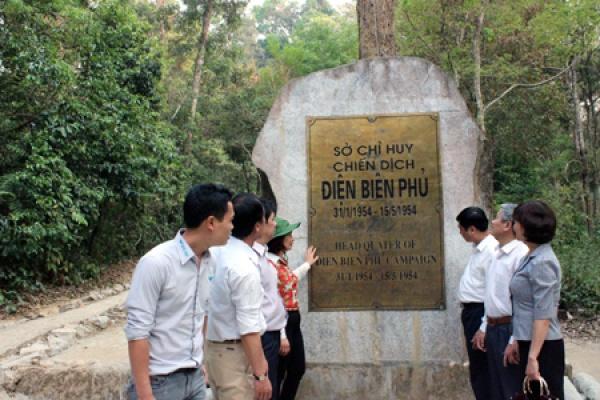
những người ở đây chia thành hai hàng ở hai bên của tấm bia đá